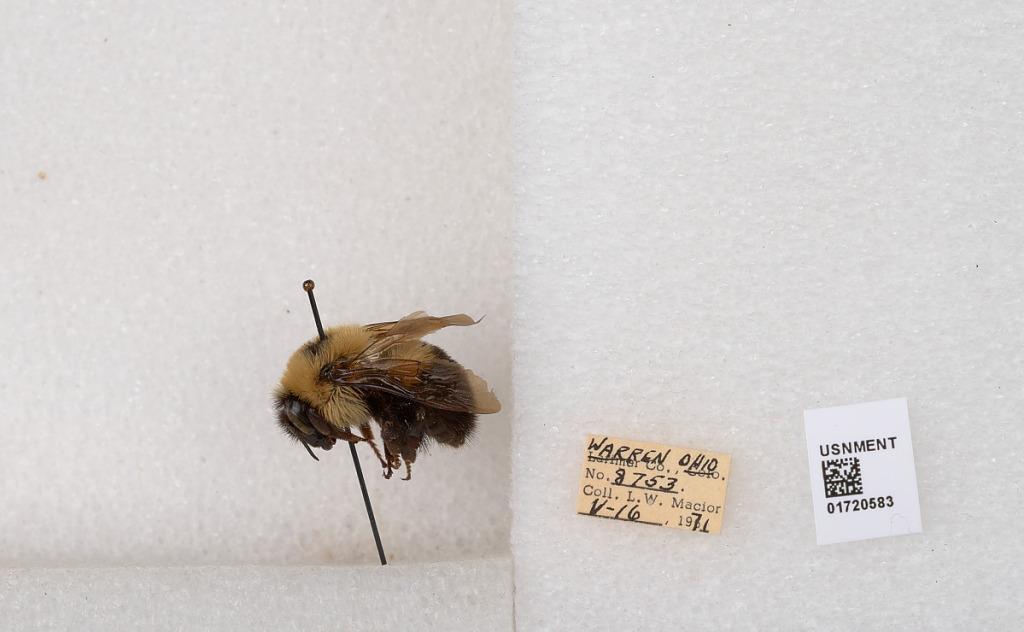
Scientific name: Bombus bimaculatus Cresson
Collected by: L. Macior
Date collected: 1971-5-16
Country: United States
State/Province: Ohio
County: Warren
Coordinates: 39.4276, -84.1668